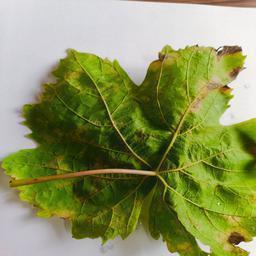
Label: Downy Mildew